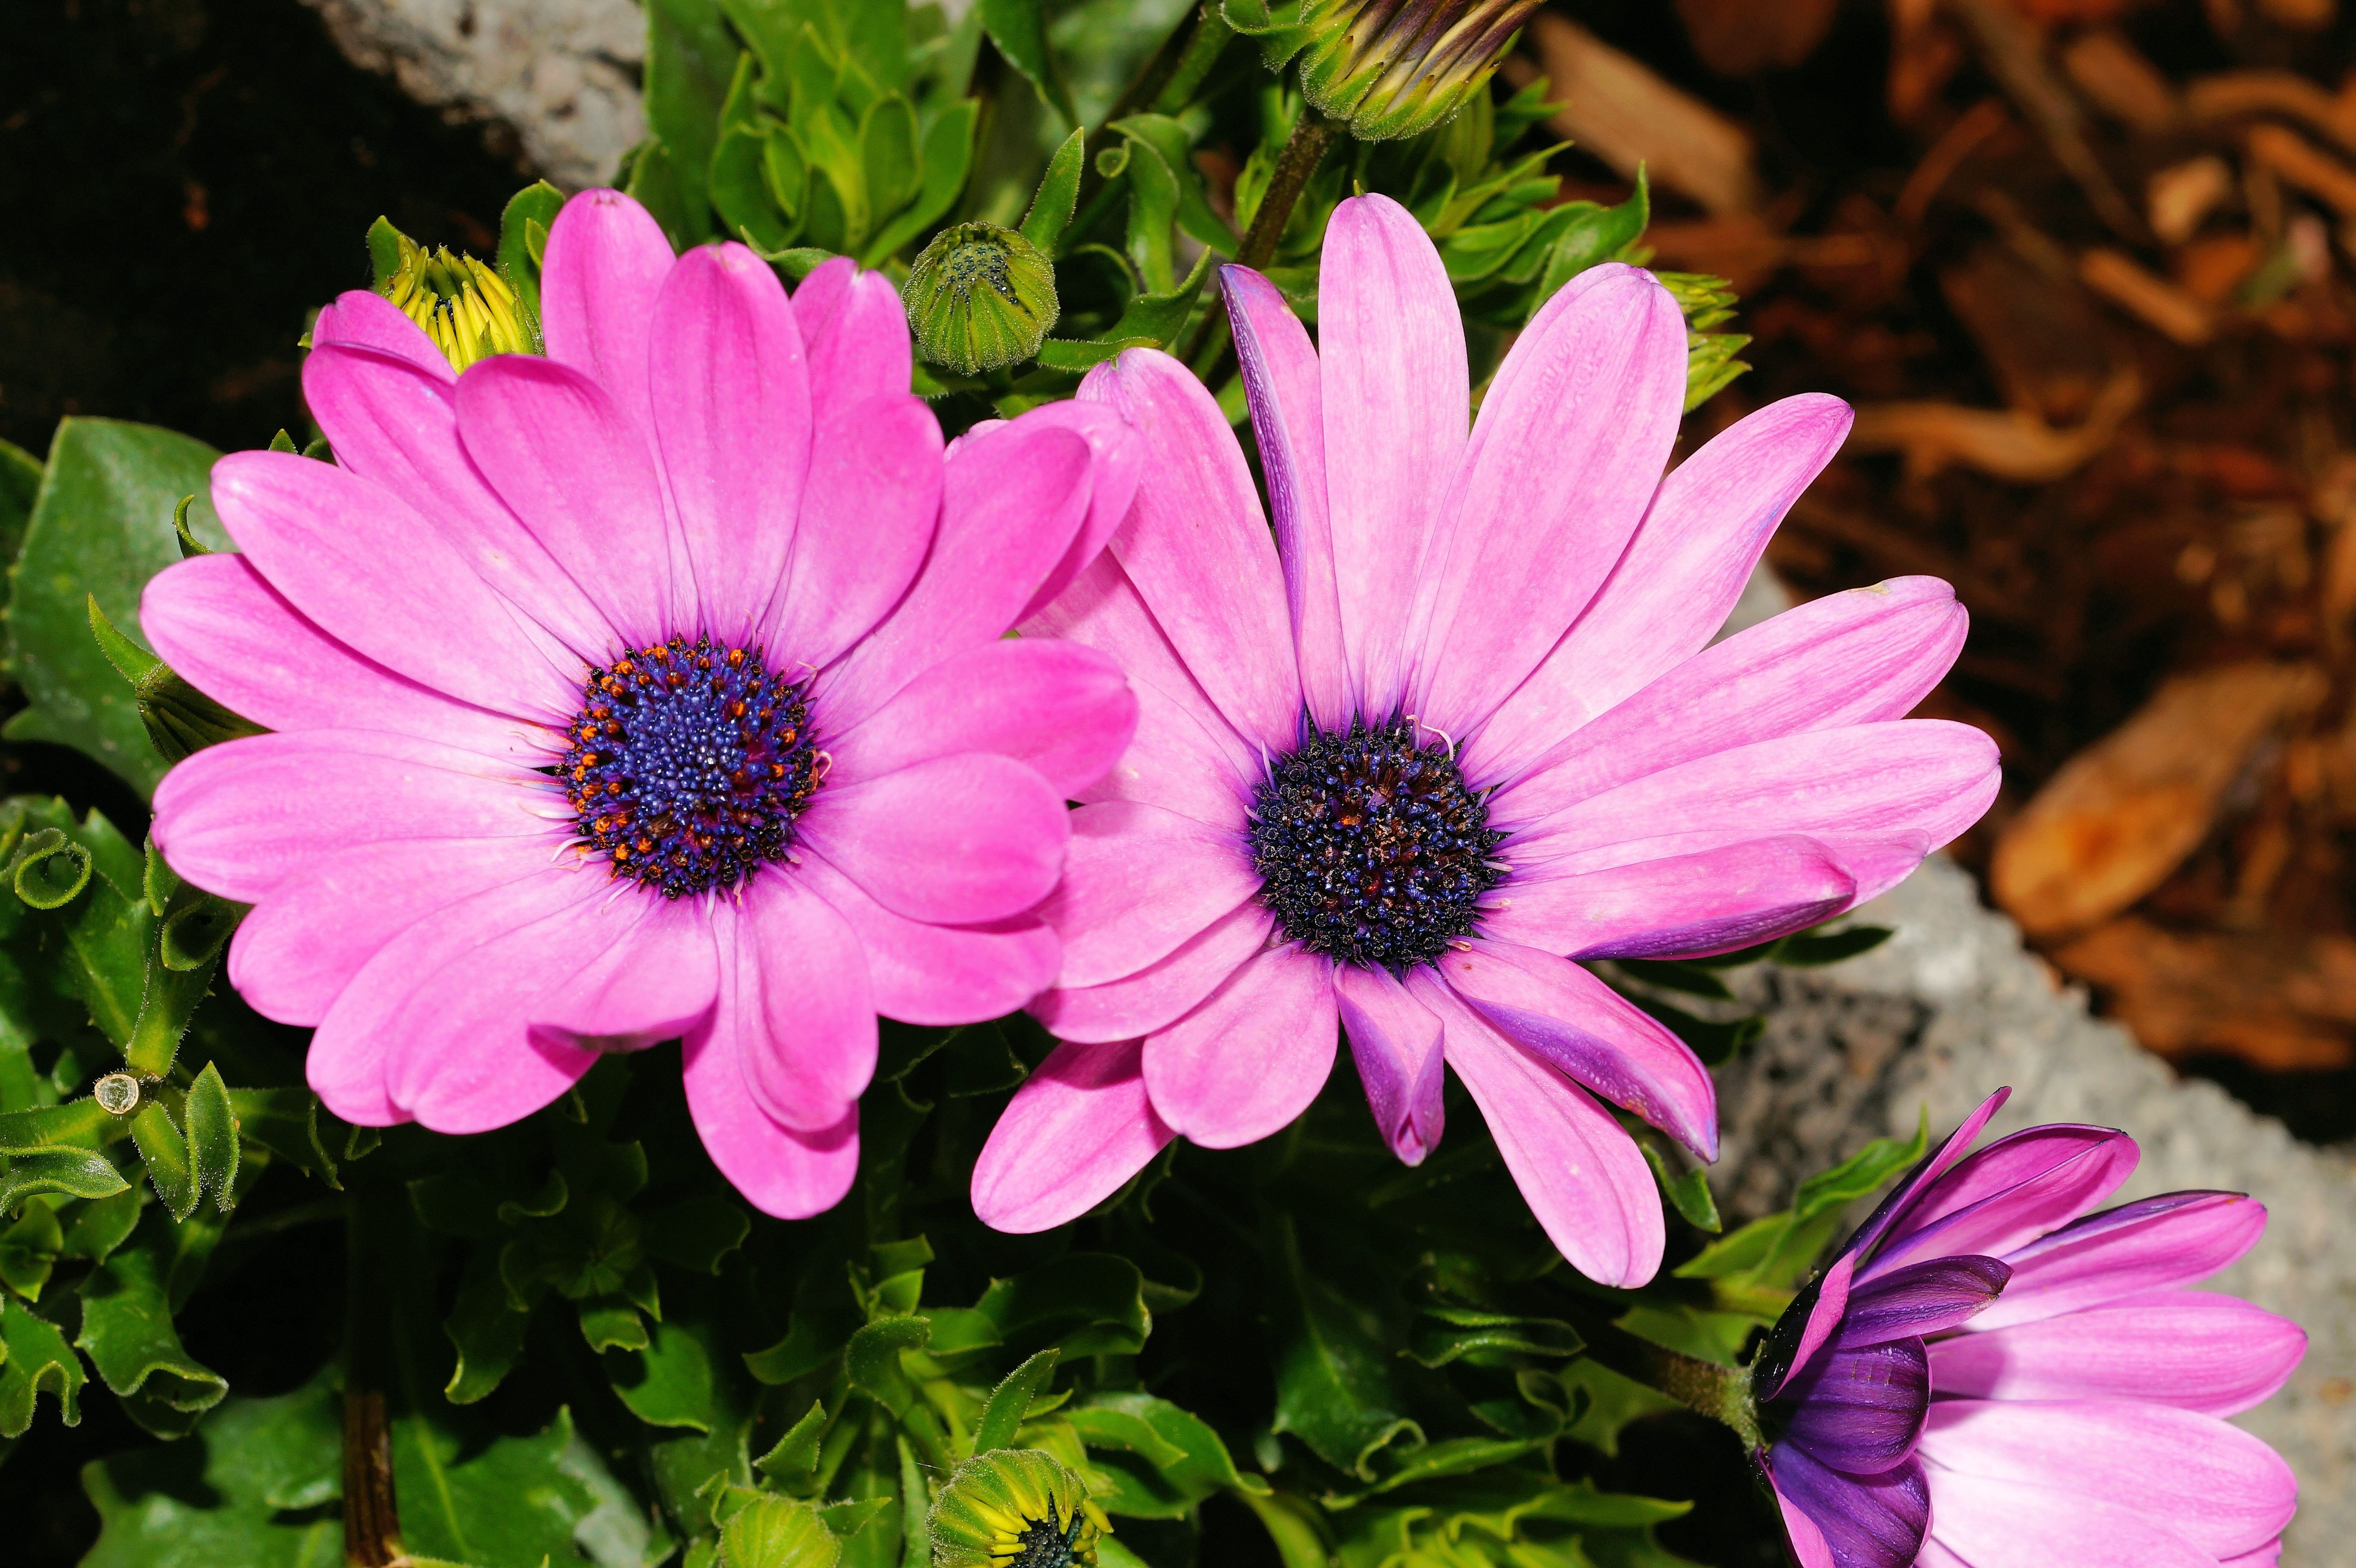
nature, plant, flower, purple, petal, daisy, color, botany, garden, close, flora, wildflower, flowers, floristry, macro photography, flowering plant, daisy family, early summer, annual plant, land plant